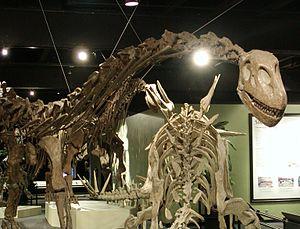
Omeisaurus est un genre éteint de dinosaures sauropodes eusauropodes à très long cou, ayant vécu au Jurassique moyen dans ce qui est maintenant la Chine. Son nom est tiré du mont Omei où il a été découvert dans la partie inférieure de la sous-formation de Shaximiao, située au sommet de la formation de Dashanpu dans la province du Sichuan. Il est généralement rattaché à la famille des Mamenchisauridae.
La formation de Dashanpu est une formation géologique chinoise d'âge Jurassique moyen, soit il y a entre 174,1 ± 1,0 et 163,5 ± 1,0 Ma. Cette formation est célèbre pour les fossiles qu'elle renferme et, en particulier, ses dinosaures.